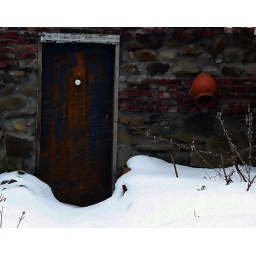
the door in the wall